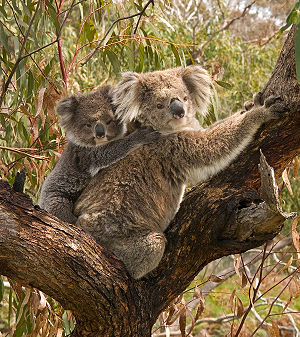
Koala
En koala med sin unge på ryggen
"Koalaen er et pungdyr, der lever i Australien. Koalaen er tidligere fejlagtigt blevet betegnet som ""koalabjørn"" eller ""pungbjørn"" da man, grundet dens ydre, førhen troede, den var en bjørn. Dette er dog ikke korrekt; koalaen er ikke en bjørneart men er pungdyr beslægtet med bl.a. kænguruen.